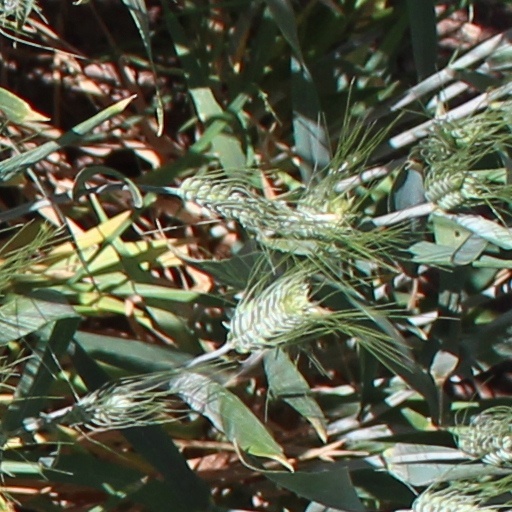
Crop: wheat